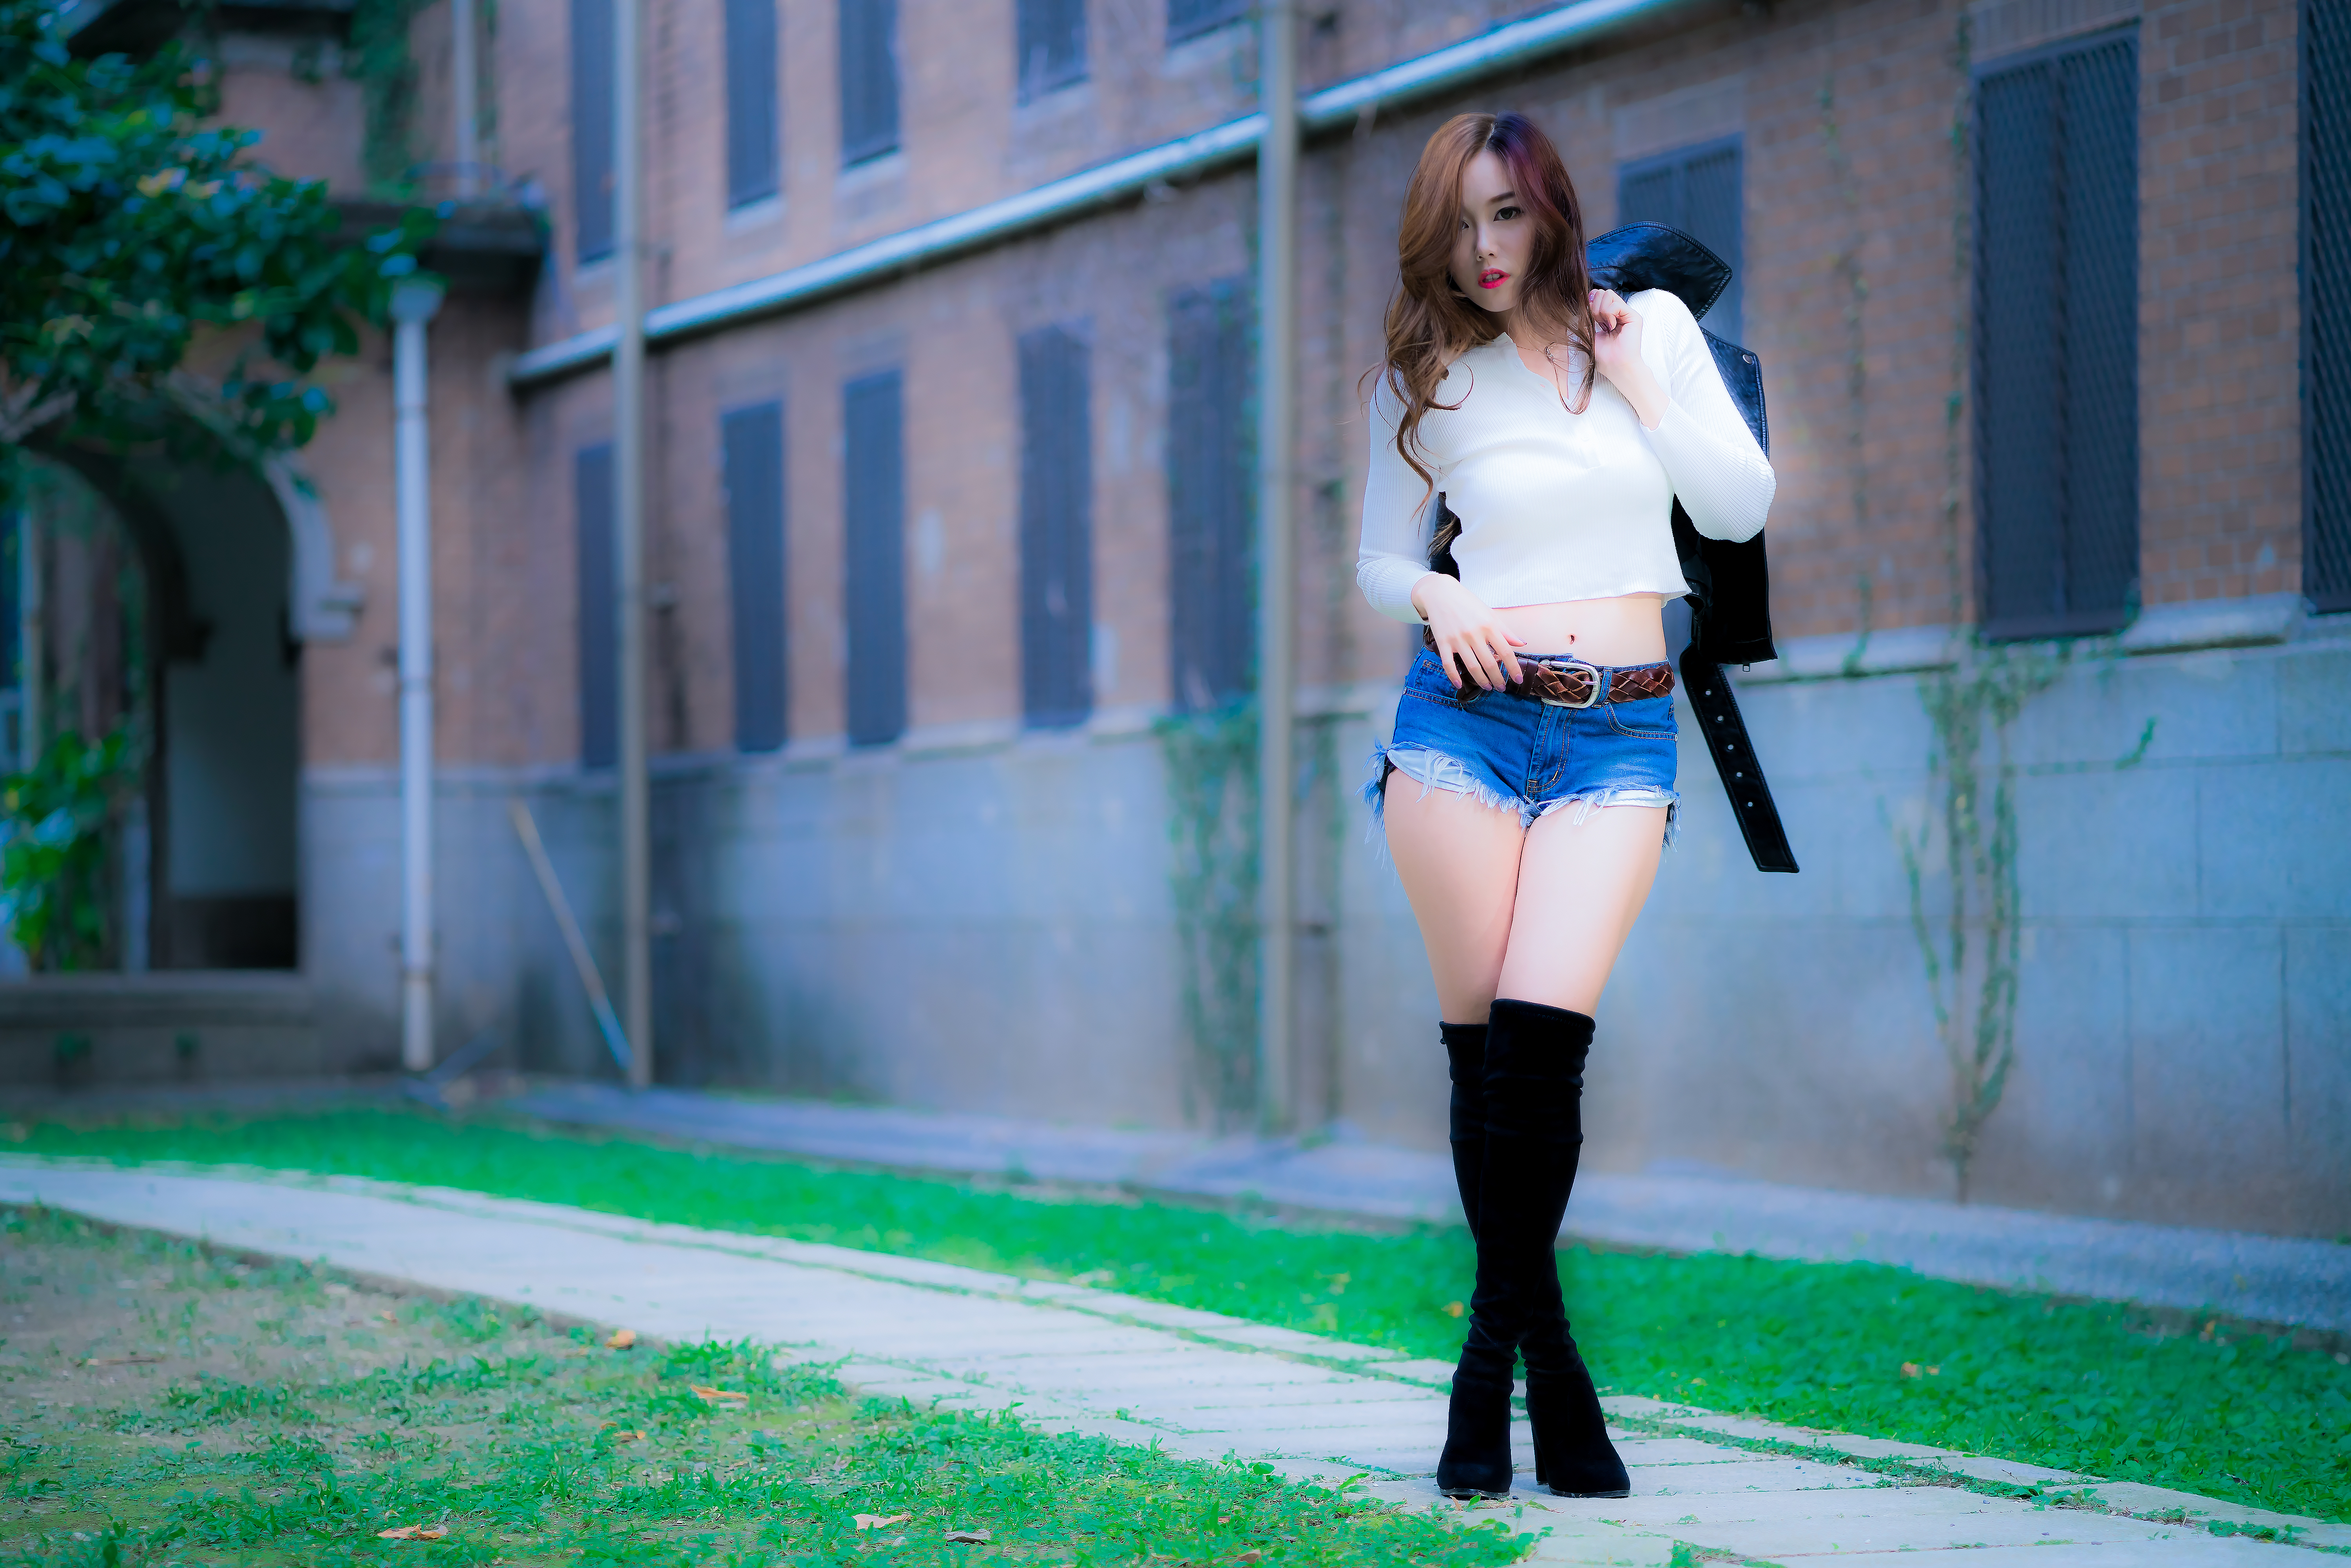
girl, city, clothing, green, leg, beauty, knee, fashion, thigh, electric blue, waist, grass, street fashion, costume, photography, long hair, human leg, cosplay, photo shoot, style, boot